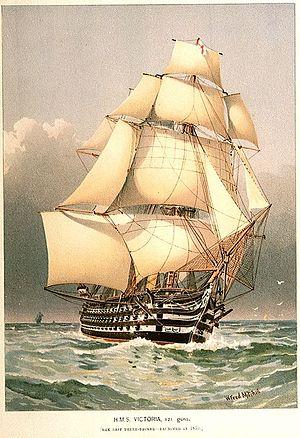
Le HMS Victoria est un navire de ligne de la Royal Navy lancé en 1859. Avant l'achèvement du HMS Warrior, il est le plus grand navire de guerre du monde et emporte 121 canons. Il est aussi le dernier navire en bois à trois ponts de premier rang de la marine britannique, ainsi que le premier vapeur à cheminées décalées bâbord et tribord de cette marine.